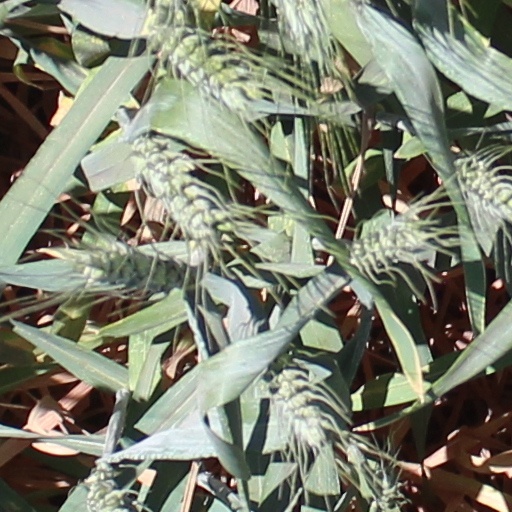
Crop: wheat